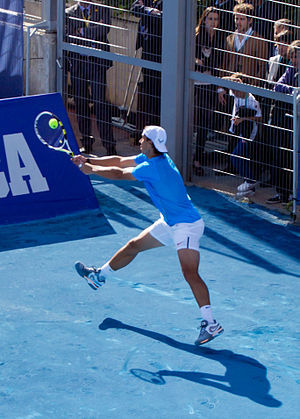
Grusbane (tennis) / Grustyper / Blåt grus
Rafael Nadal spiller på blåt grus ved Madrid Masters 2012.
En grusbane er en af flere forskellige typer tennisbaner. Grusbaner er konstrueret af knust skifer, sten eller mursten. Det røde grus, der primært anvendes i Europa og Sydamerika, er langsommere end det grønne Har-Tru-grus, der primært findes i Nordamerika. French Open er den eneste af de fire grand slam-turneringer, der spilles på grusbaner.